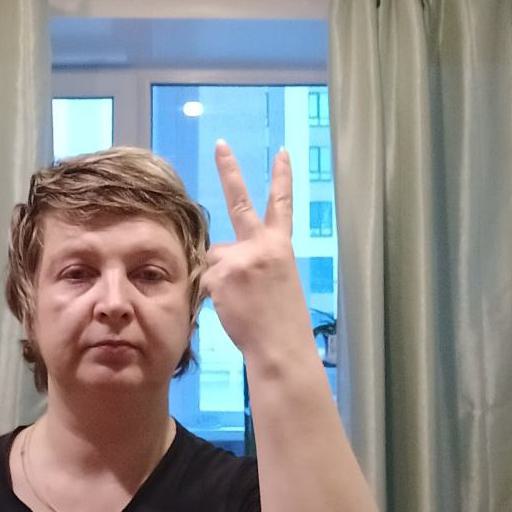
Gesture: peace_inverted